Vincent Manago

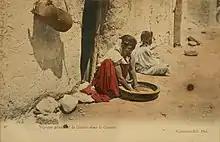
Post card - woman stirring couscous in a clay plate in Algeria, ND. Phot. 58A

He also painted landscapes of Provence and the Mediterranean coast, including the port of Martigues and the city of Venice.